Atlantis no Nazo

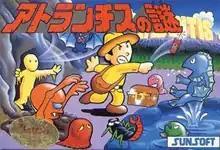
Family Computer box art

is a side-scrolling platform game developed and published by Sunsoft and released for the Family Computer in 1986.